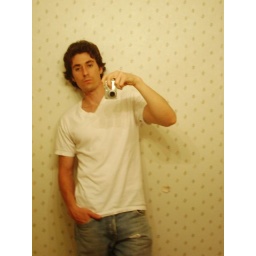
in trailer house bathroom